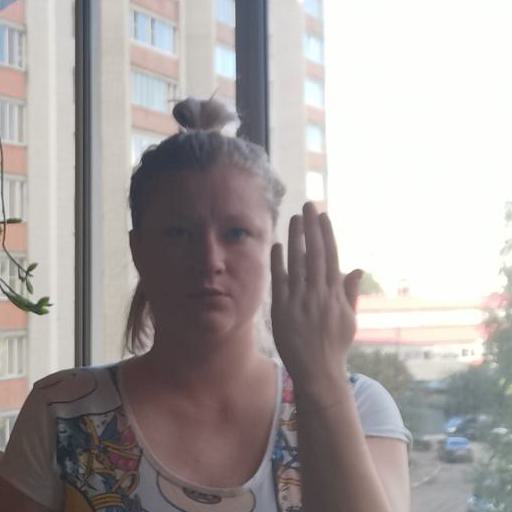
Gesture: stop_inverted